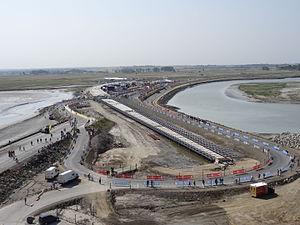
Tour de France 2013. Arrivée de l'étape au Mont Saint-Michel. Vue de la future passerelle permettant l'accès au mont.